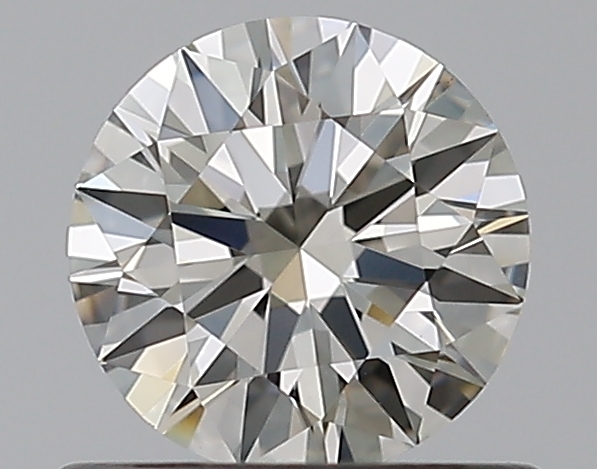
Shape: round
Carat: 0.51
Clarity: VS1
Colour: K
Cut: EX
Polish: EX
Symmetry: EX
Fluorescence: N
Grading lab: GIA
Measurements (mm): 5.17 x 5.19 x 3.13